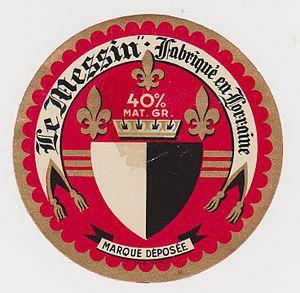
Fromage
Metz [mɛs] est une commune française située dans le département de la Moselle, en Lorraine. Préfecture de département, elle fait partie, depuis le 1ᵉʳ janvier 2016, de la région administrative Grand Est, dont elle accueille les assemblées plénières. Metz et ses alentours, qui faisaient partie des Trois-Évêchés de 1552 à 1790, se trouvaient enclavés entre la Lorraine ducale et le duché de Bar jusqu'en 1766. Par ailleurs, la ville a été de 1974 à 2015 le chef-lieu de la région de Lorraine.